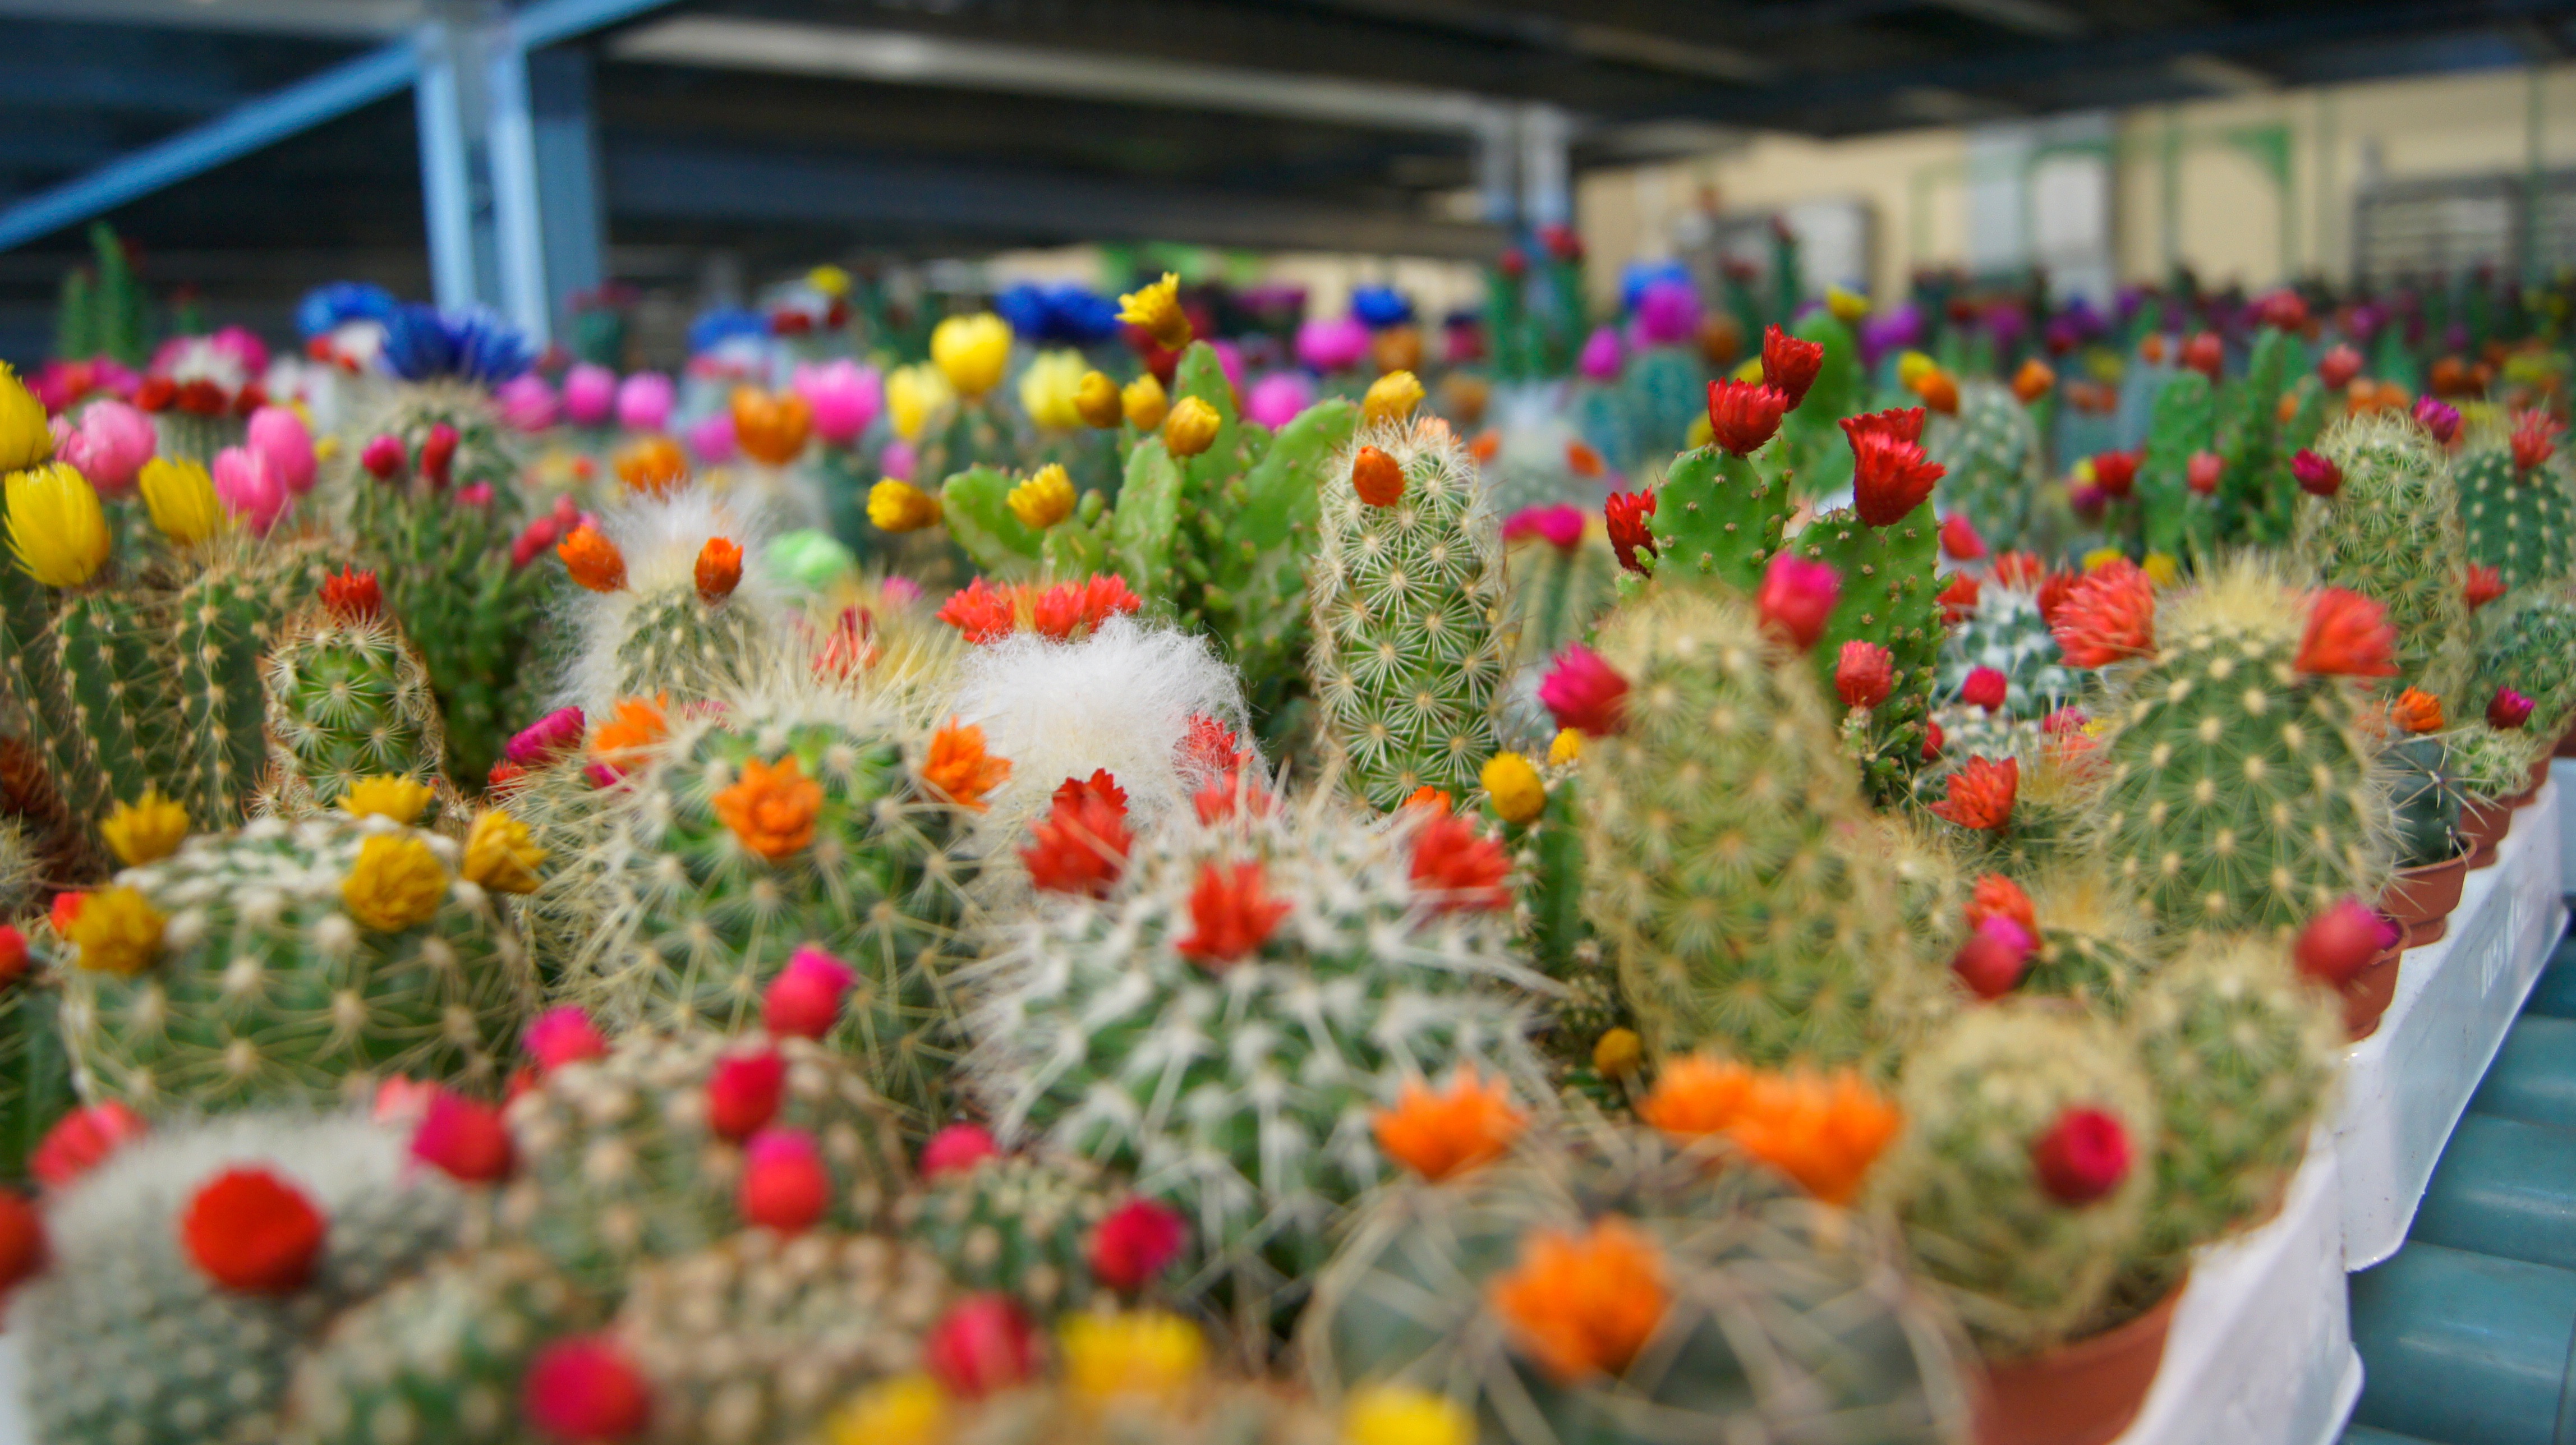
cactus, plant, flower, botany, garden, flora, floristry, flowering plant, annual plant, land plant